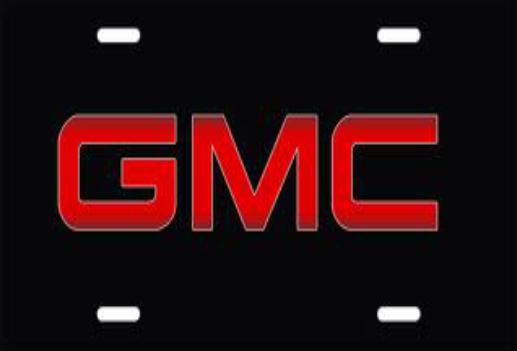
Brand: GMC
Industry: Transportation